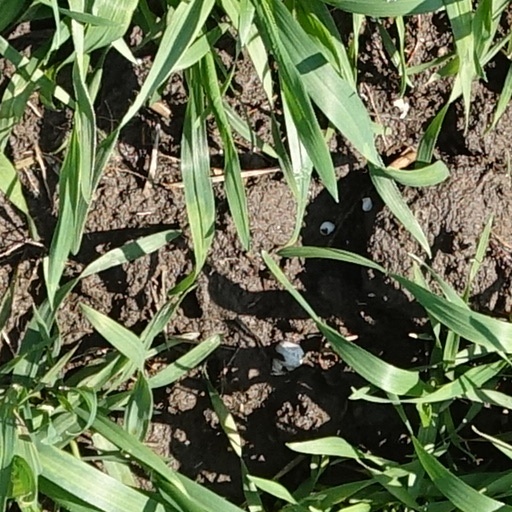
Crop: wheat